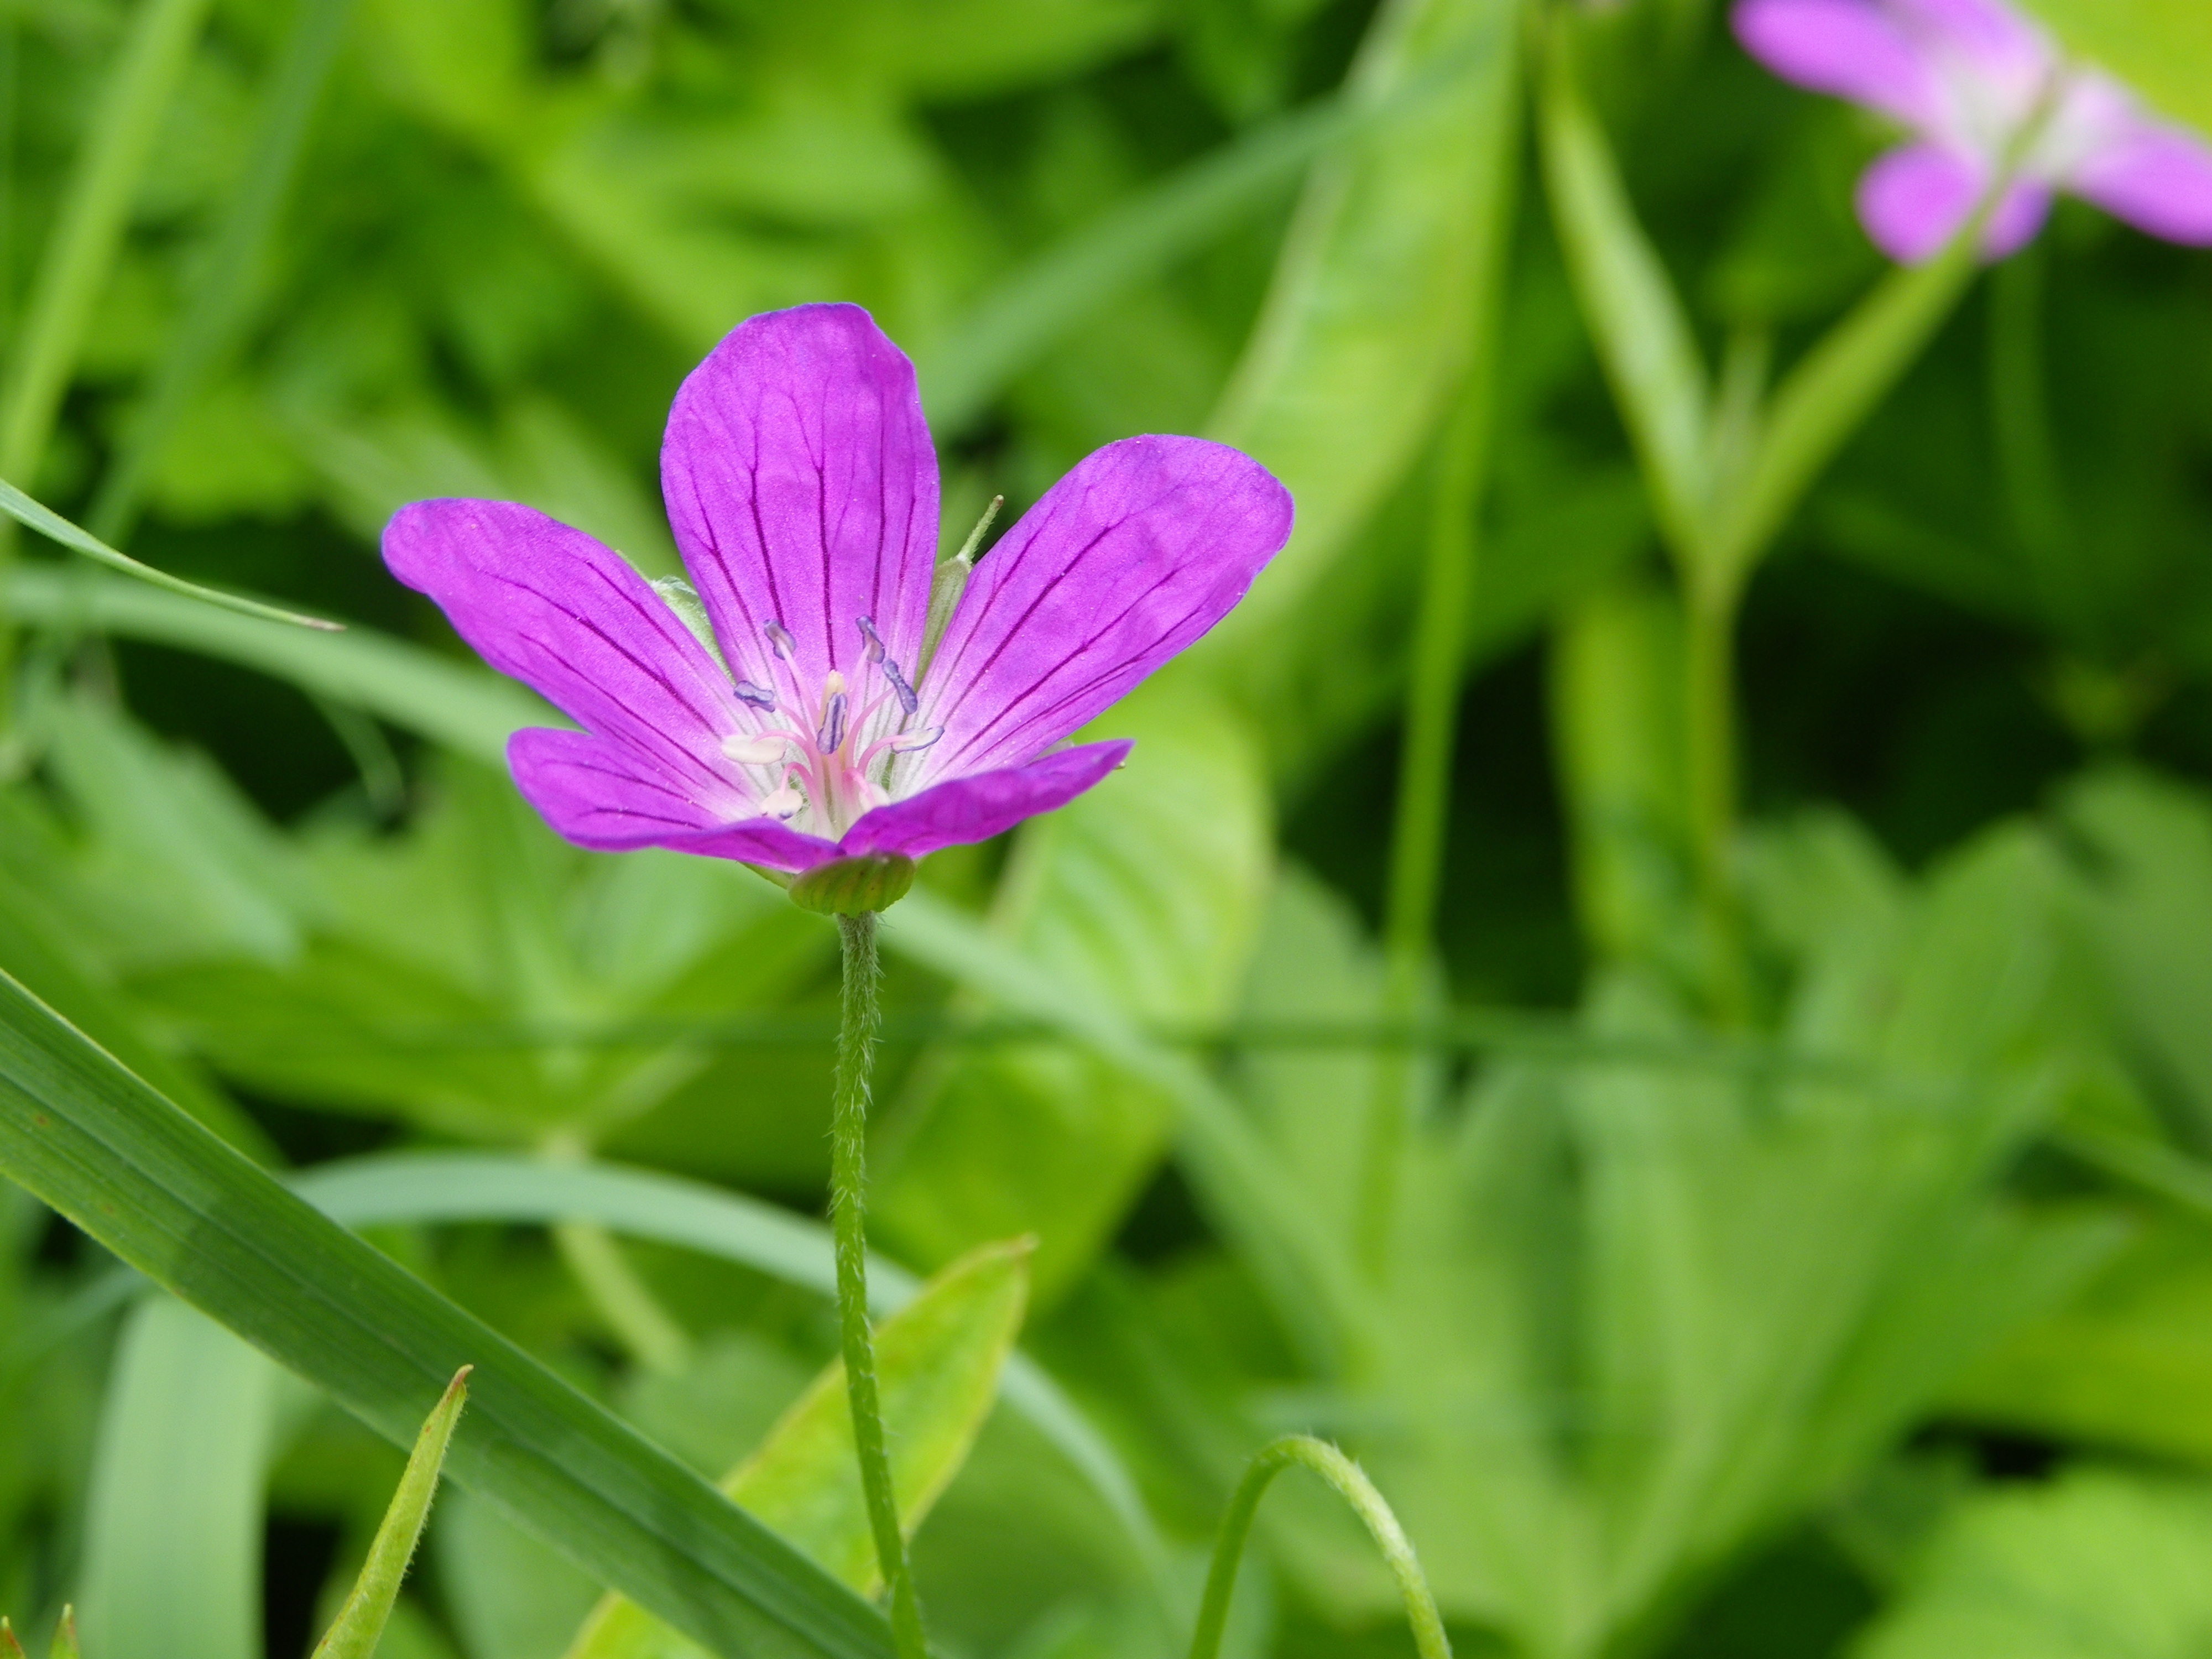
nature, grass, plant, meadow, flower, petal, green, flora, wildflower, geranium, macro photography, flowering plant, cockle of the field, annual plant, land plant, geraniales